Uluṟu-Kata Tjuṯa National Park

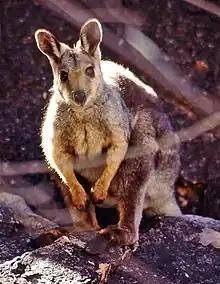
Black-footed rock-wallaby ("Petrogale lateralis"), Australia

The prickly hard spinifex hummocks have enormous root systems that prevent desert sands shifting. The hummock roots spread underground beyond the prickly clump and deeply into the soil, forming an immense cone. Anangu use a resin gathered from the gummy spinifex to make gum. They thresh the spinifex until the resin particles fall free. These particles are heated until they fuse together to form a moldable black tar which Anangu work while warm. The gum is used for hunting and working implements, and to mend breaks in stone and wooden implements.